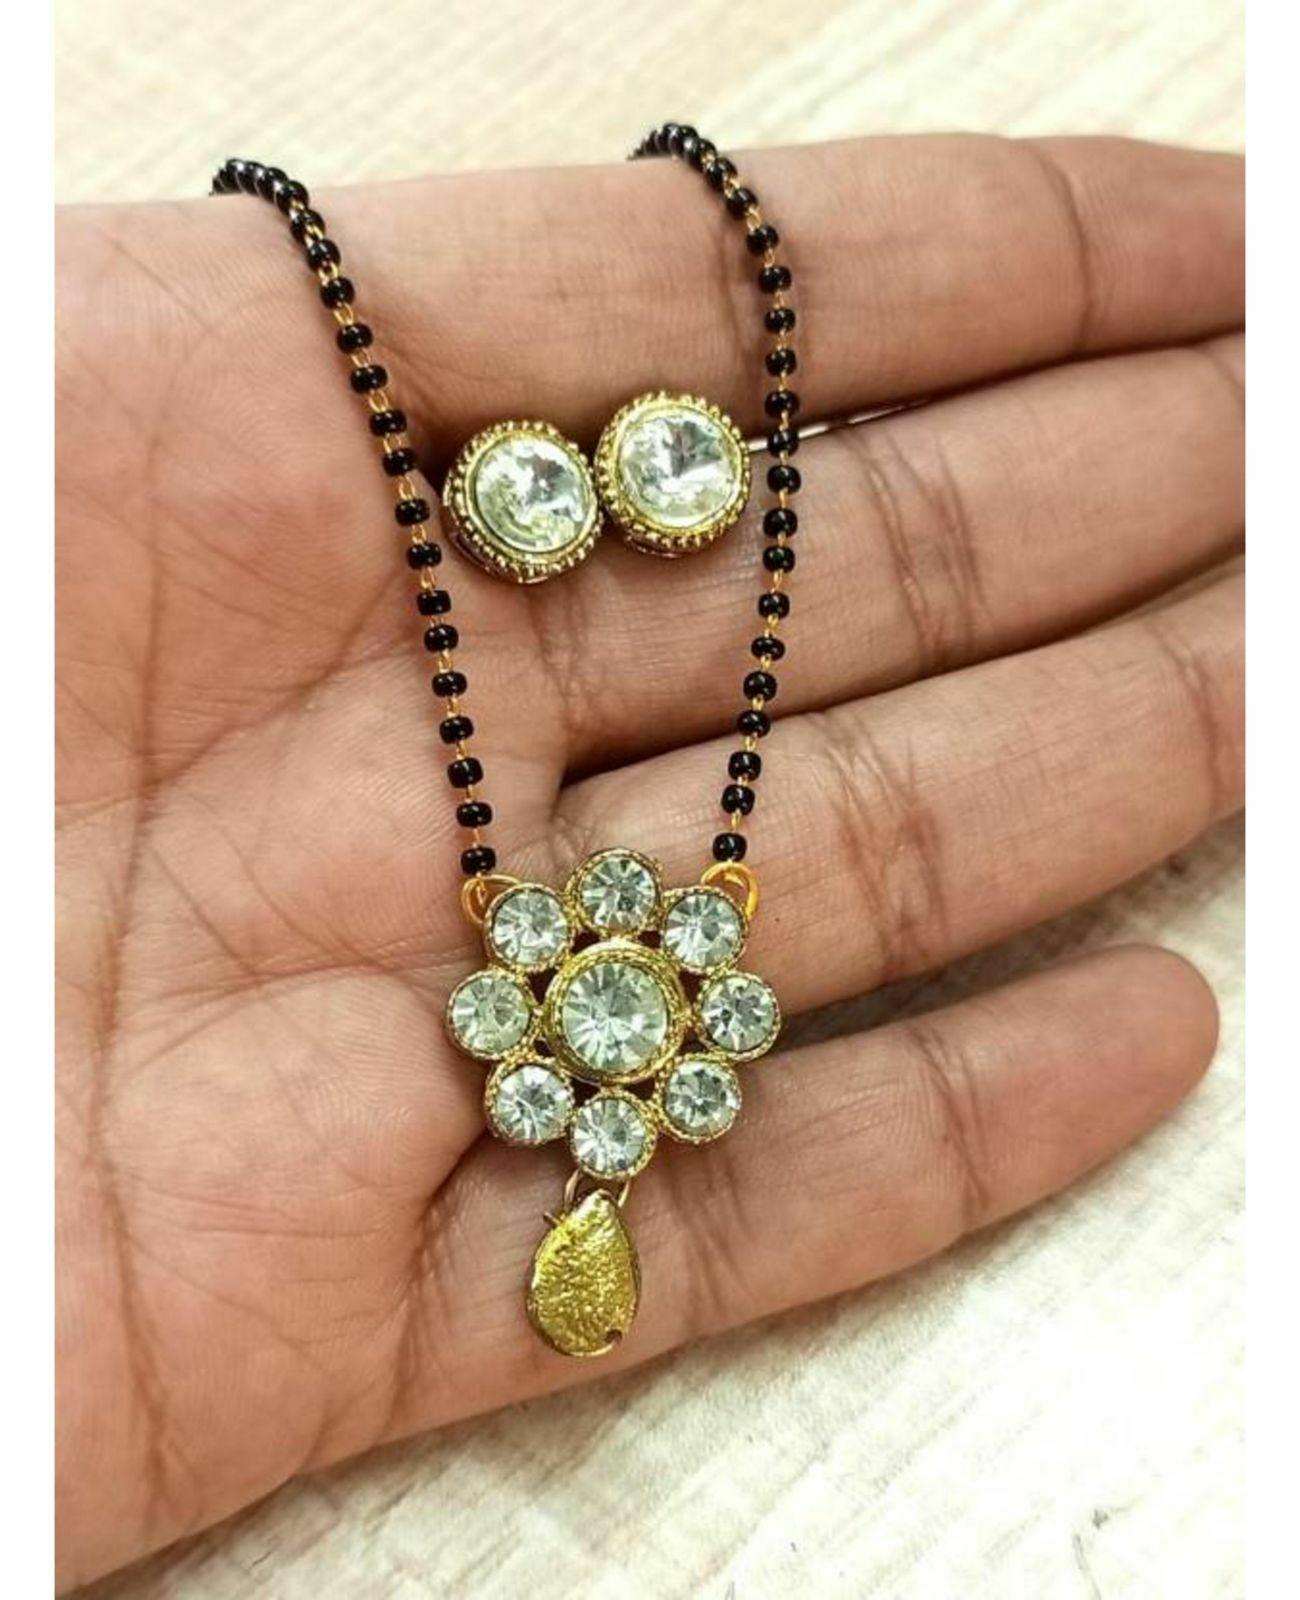
 Jn Handicraft Alloy Copper-Plated Black, Green Jewel Set For Women
Type: Necklaces
Brand: JN HANDICRAFT
Price: Rs. 170
 Women love jewellery, specially traditional jewellery adore a women. They wear it on different occasion. They have special importance on ring ceremony, wedding and festive time. They can also wear it on regular basics. Make your moment memorable with this range. This jewel set features a unique one of a kind traditional embellish with antic finish.
Features: Color- black, green,Material- alloy
Included: Set of 1 x Mangalsutra Pair of 1 Earring Set